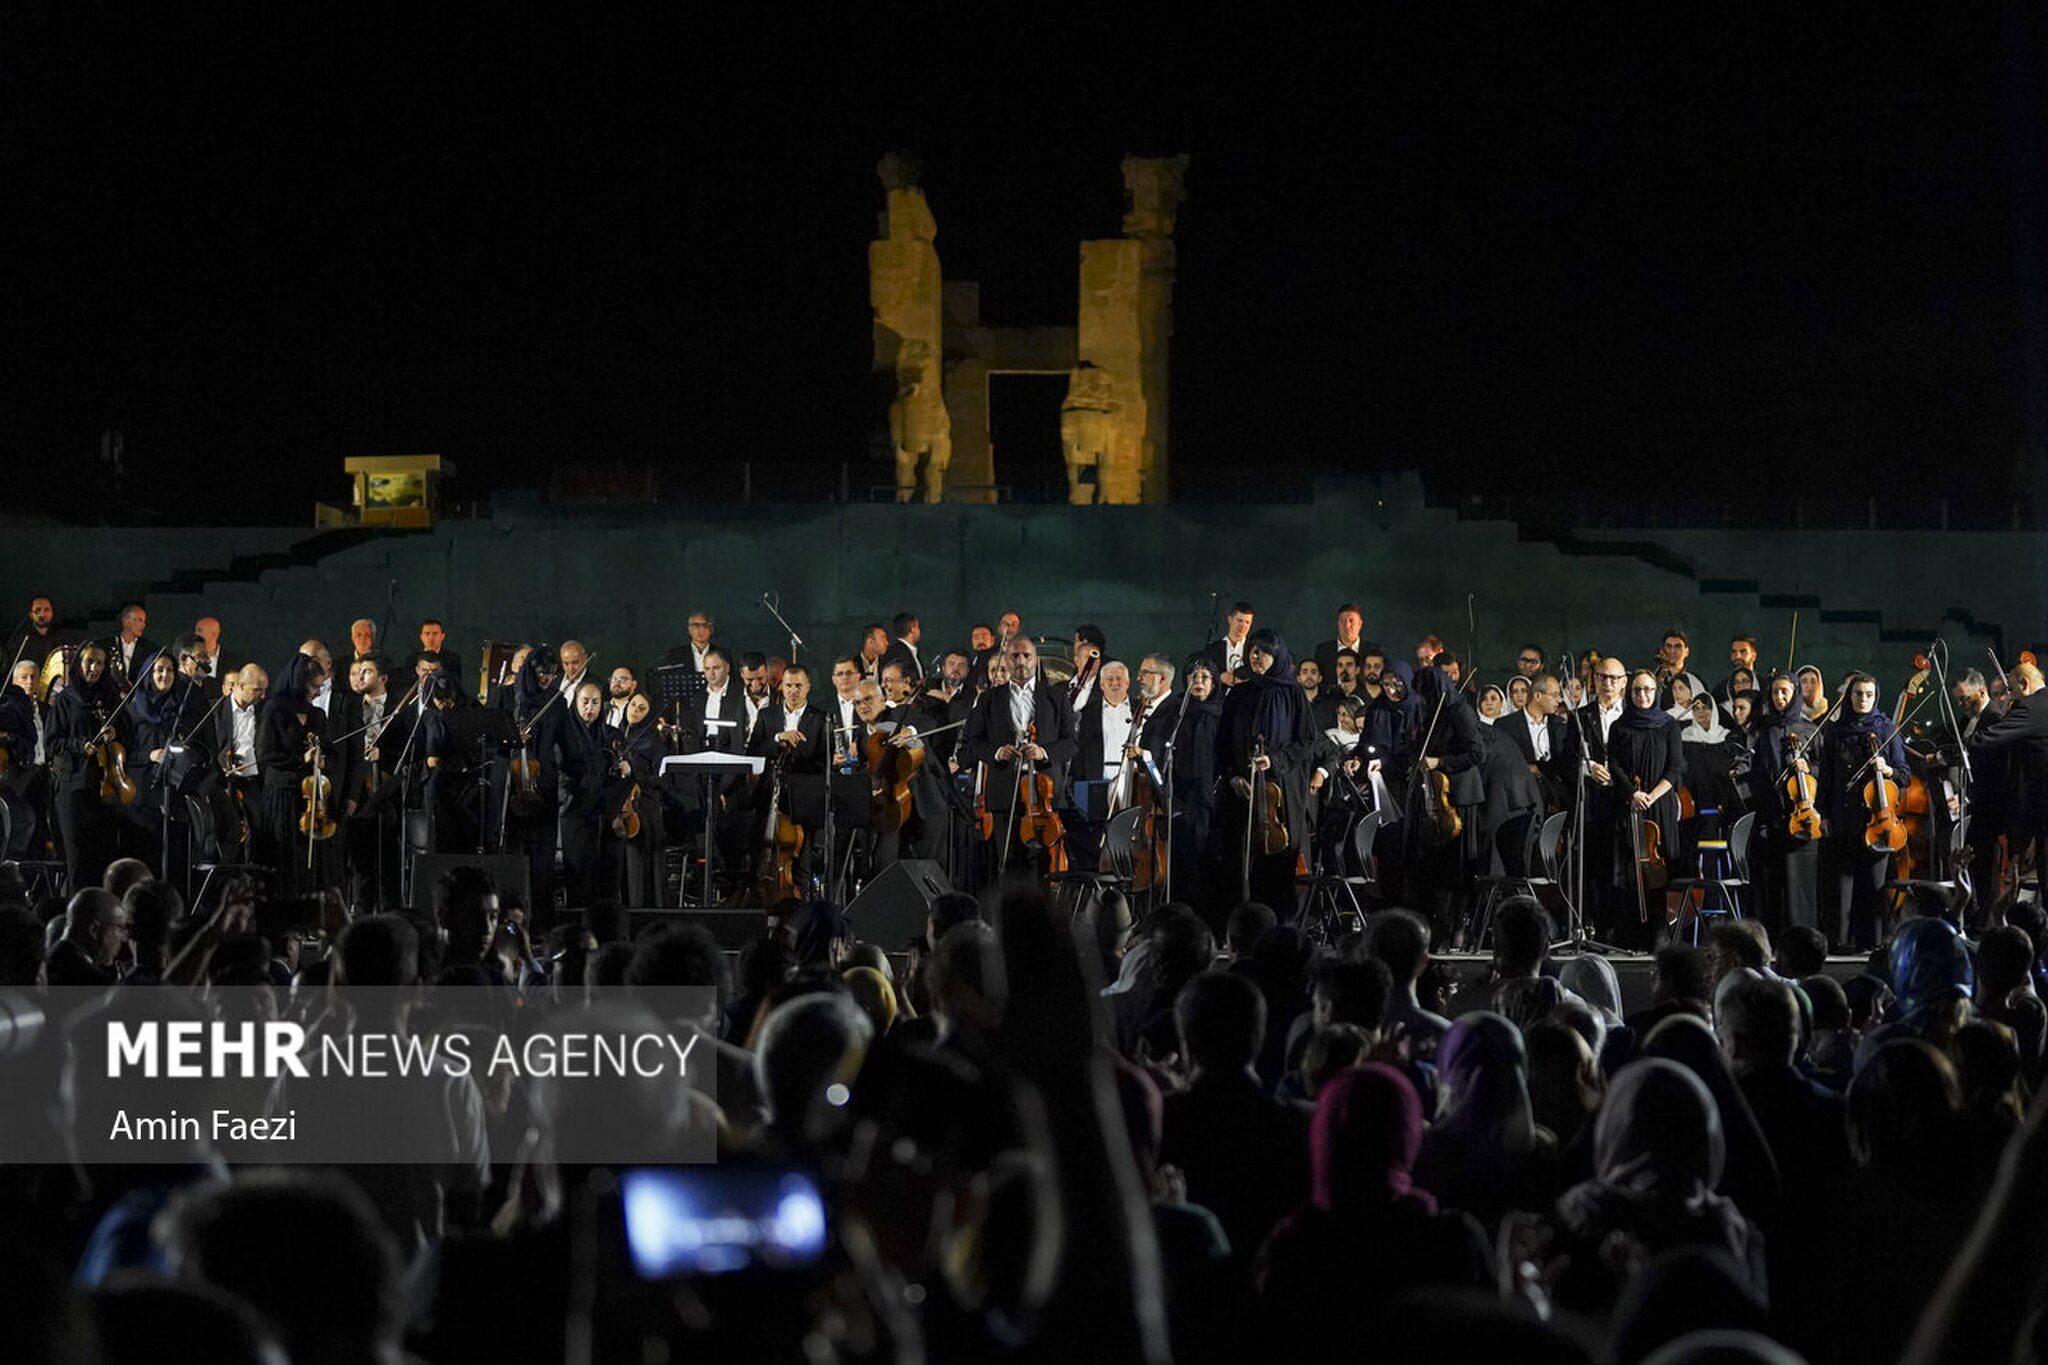
Title: 2025 Armenian Philharmonic Orchestra Performs in Persepolis 26 Mehr
Description: Translation of original description: The Armenian Philharmonic Orchestra performed at the Persepolis World Complex and in the presence of the people of Fars on the evening of Saturday, September 6
Date: Taken on 6 Sep 2025
Categories: Photos from Mehrnews.com, 2025 in Persepolis, Iran photographs taken on 2025-09-06, Armenian Philharmonic Orchestra, Photographs by Amin Faezi for Mehr News Agency